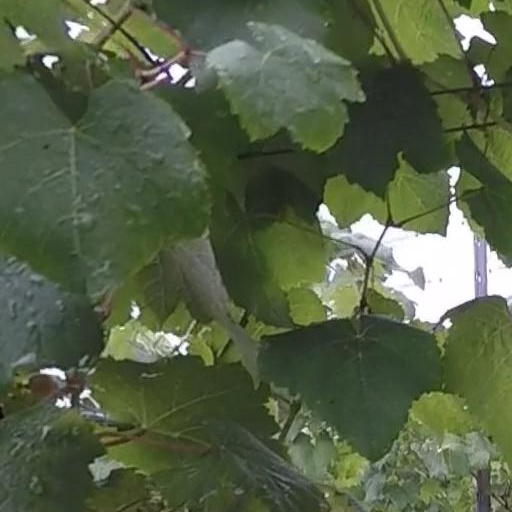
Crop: grape